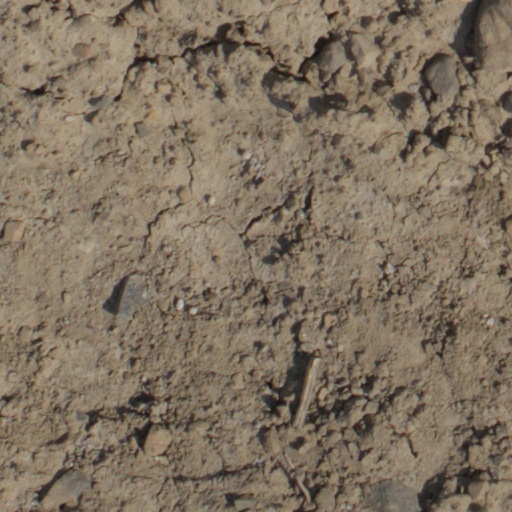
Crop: wheat